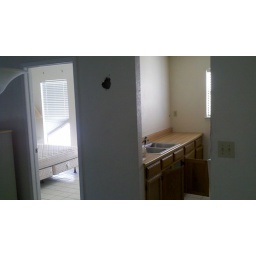
The counter does have water damage underneath the sink